Thomas White (Australian politician)

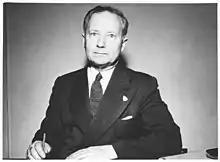
White in 1950

White secured his tenth election victory in Balaclava in the April 1951 federal election, defeating Labor's Arthur Lewis by 10,700 votes. On 21 June, he resigned from parliament to become Australian High Commissioner to the United Kingdom, a position he held until 1956. He was succeeded as the member for Balaclava by Liberal Percy Joske, as Minister for Air by Philip McBride, and as Minister for Civil Aviation by Hubert Anthony. White was appointed a Knight Commander of the Order of the British Empire in January 1952. As High Commissioner he advocated continued British migration to Australia and participated in the renewal of the assisted passage scheme between the two countries in 1954. He was succeeded by Sir Eric Harrison. After returning to Australia, White lived in Melbourne. He suffered from emphysema and on 13 October 1957 died of a heart attack at his home in South Yarra. Survived by his wife and four daughters, he was accorded a state funeral at St Paul's Cathedral, Melbourne, and interred at Point Lonsdale cemetery.